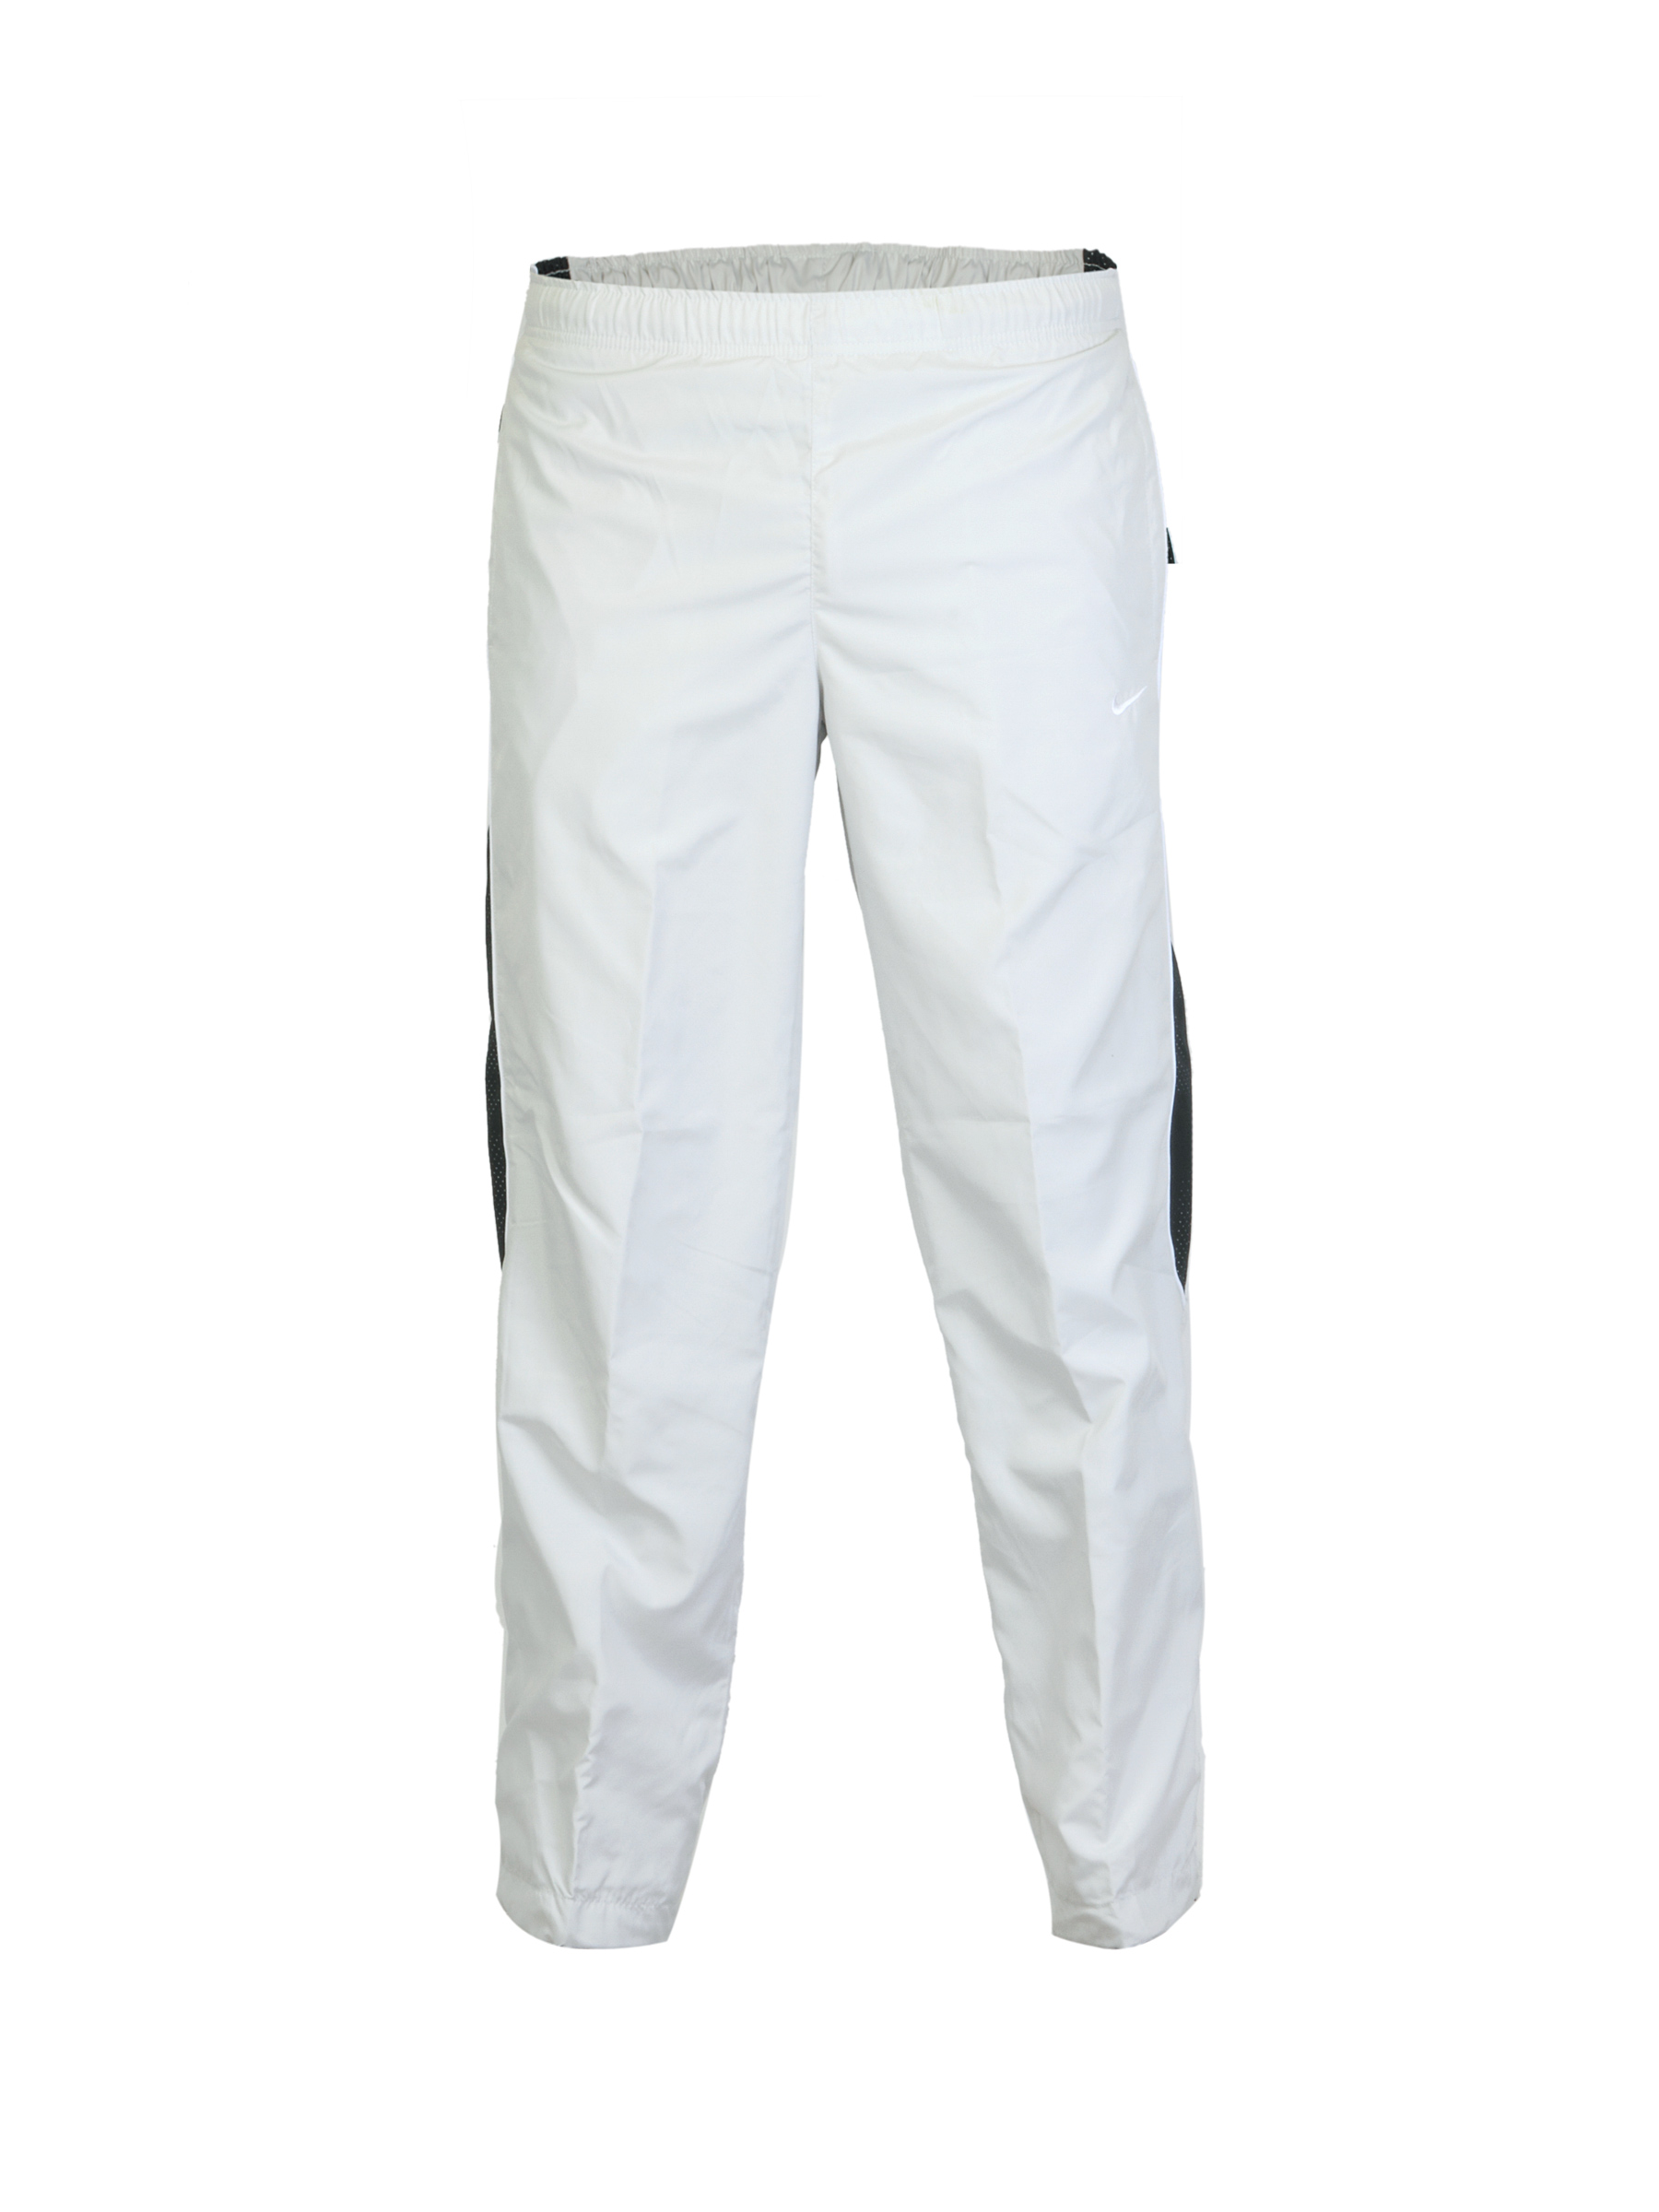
Nike Men Classic Fresher Off White Track Pants
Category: Apparel / Bottomwear / Track Pants
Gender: Men
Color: Off White
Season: Summer 2012
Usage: Sports